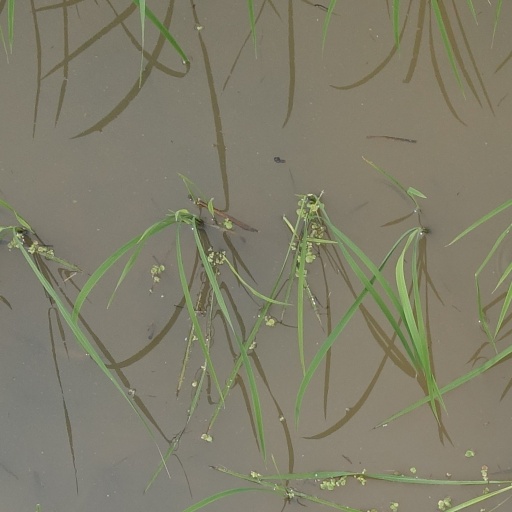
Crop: rice